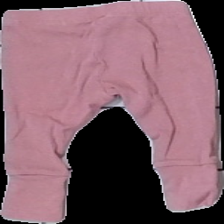
View: back
Type: Tights
Category: Ladies
Brand: Lindex
Colors: Pink
Material: 100% Cotton
Cut: Regular
Size: 62
Season: All
Price range: 50-100
Recommended usage: Reuse
Description: pink tights